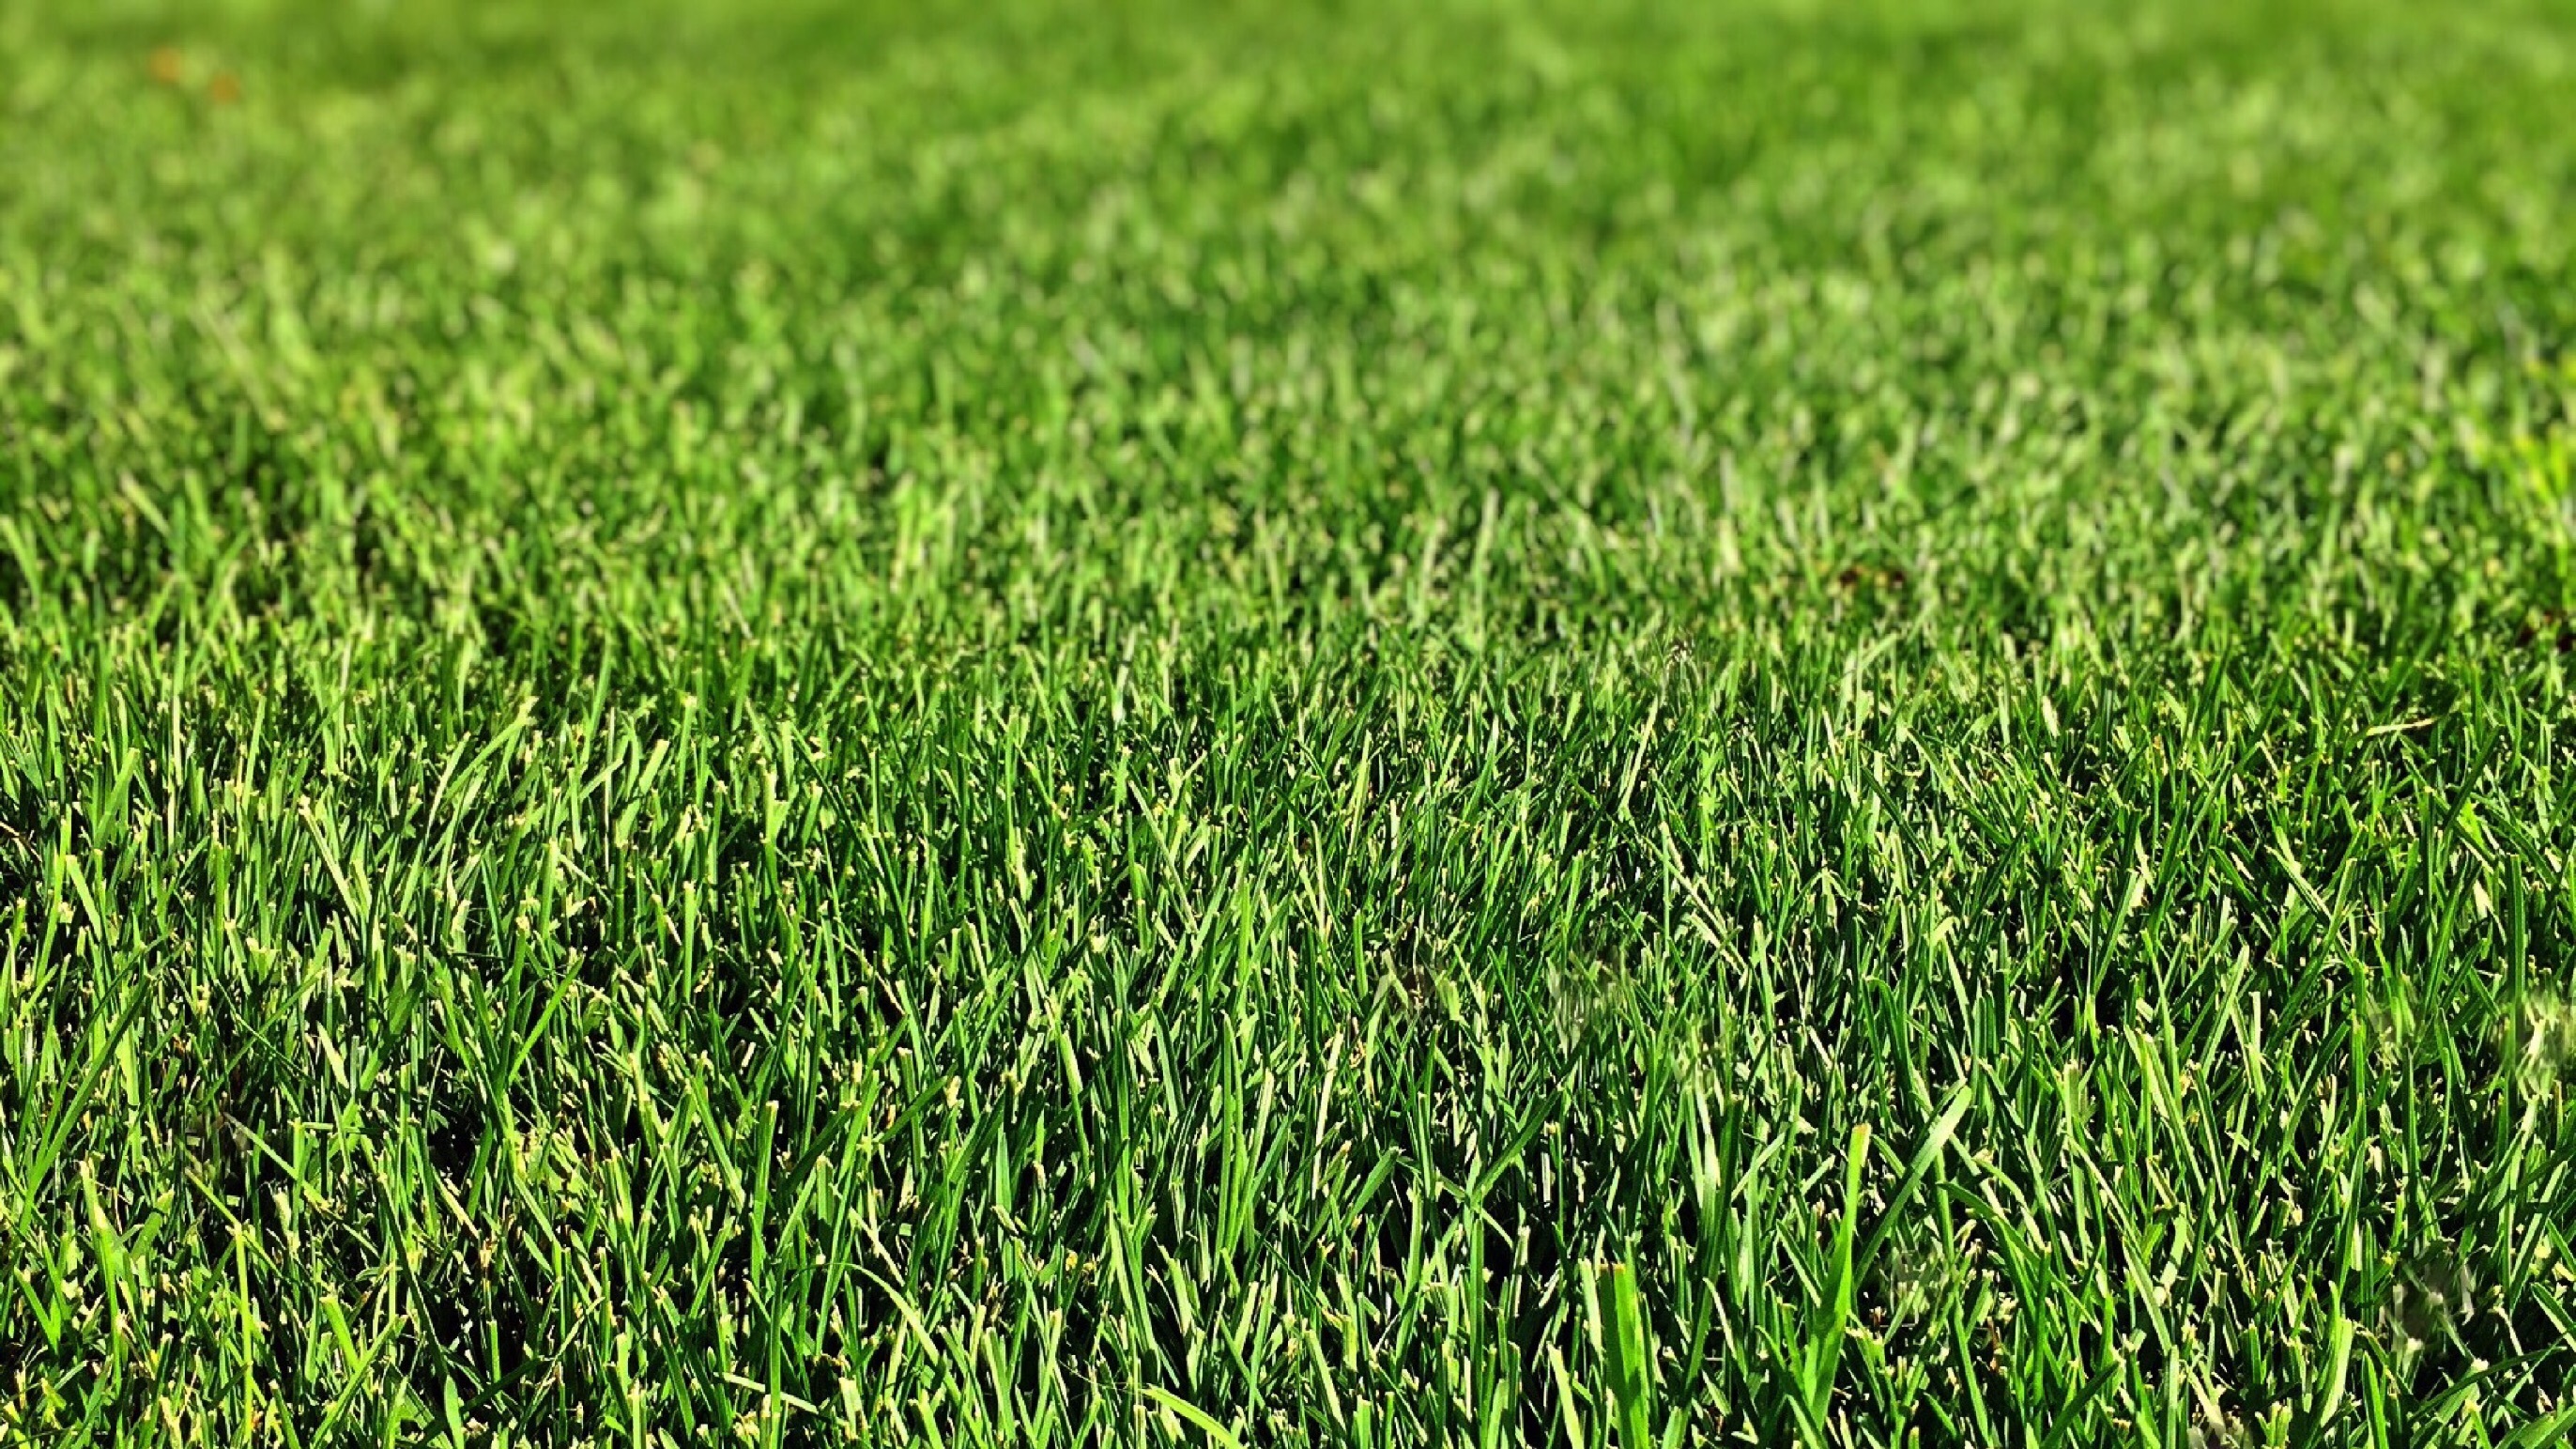
grass, plant, field, lawn, meadow, green, crop, pasture, soil, agriculture, grassland, flooring, artificial turf, grass family